X-23

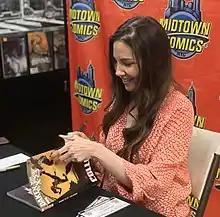
Writer Marjorie Liu autographing a copy of the "Daken/X-23: Collision" trade paperback at a signing at Midtown Comics in Manhattan

Laura takes a job as a waitress at the mutant-themed "Wannabee's" nightclub in the Mutant Town district of New York. She defends Jade Parisi, daughter of mob boss Don Parisi, against some thugs who berate her for having a mutant boyfriend. Laura kills some of the thugs and helps Jade escape and go into hiding. The deaths inadvertently implicate Wolverine, prompting his teammates to investigate. Laura attacks Wolverine on sight, but he eventually calms her down. She leads the X-Men to Parisi's daughter. After aiding the X-Men against Parisi's mutant enforcer Geech, Laura flees the scene. This encounter is later revealed to be partially arranged between Laura and Wolverine in order for her to encounter and ally with the X-Men without revealing her past.